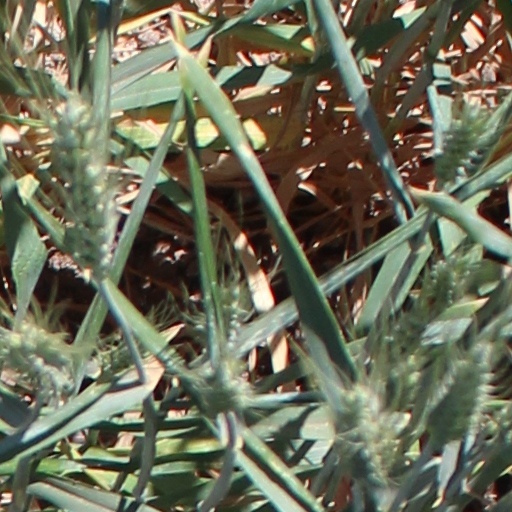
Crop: wheat